1175

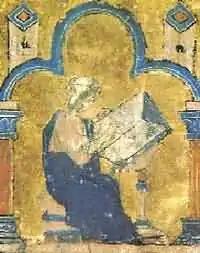
William of Tyre (c. 1130–1186)

Year 1175 (MCLXXV) was a common year starting on Wednesday of the Julian calendar.